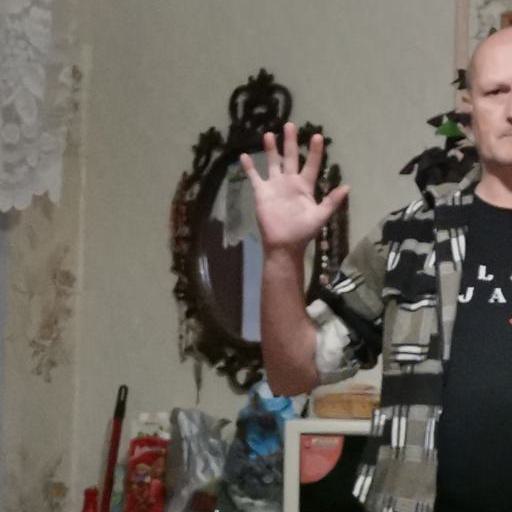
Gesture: palm